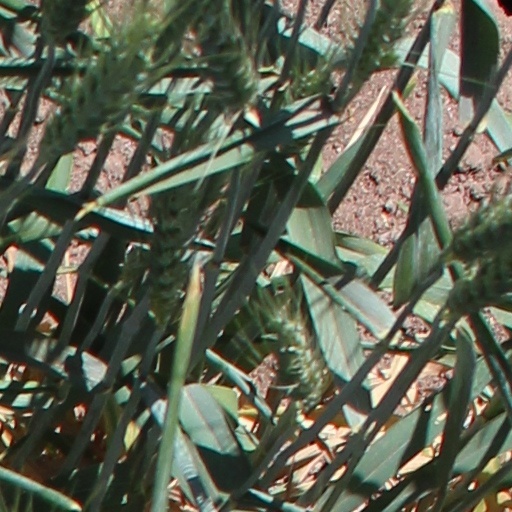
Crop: wheat